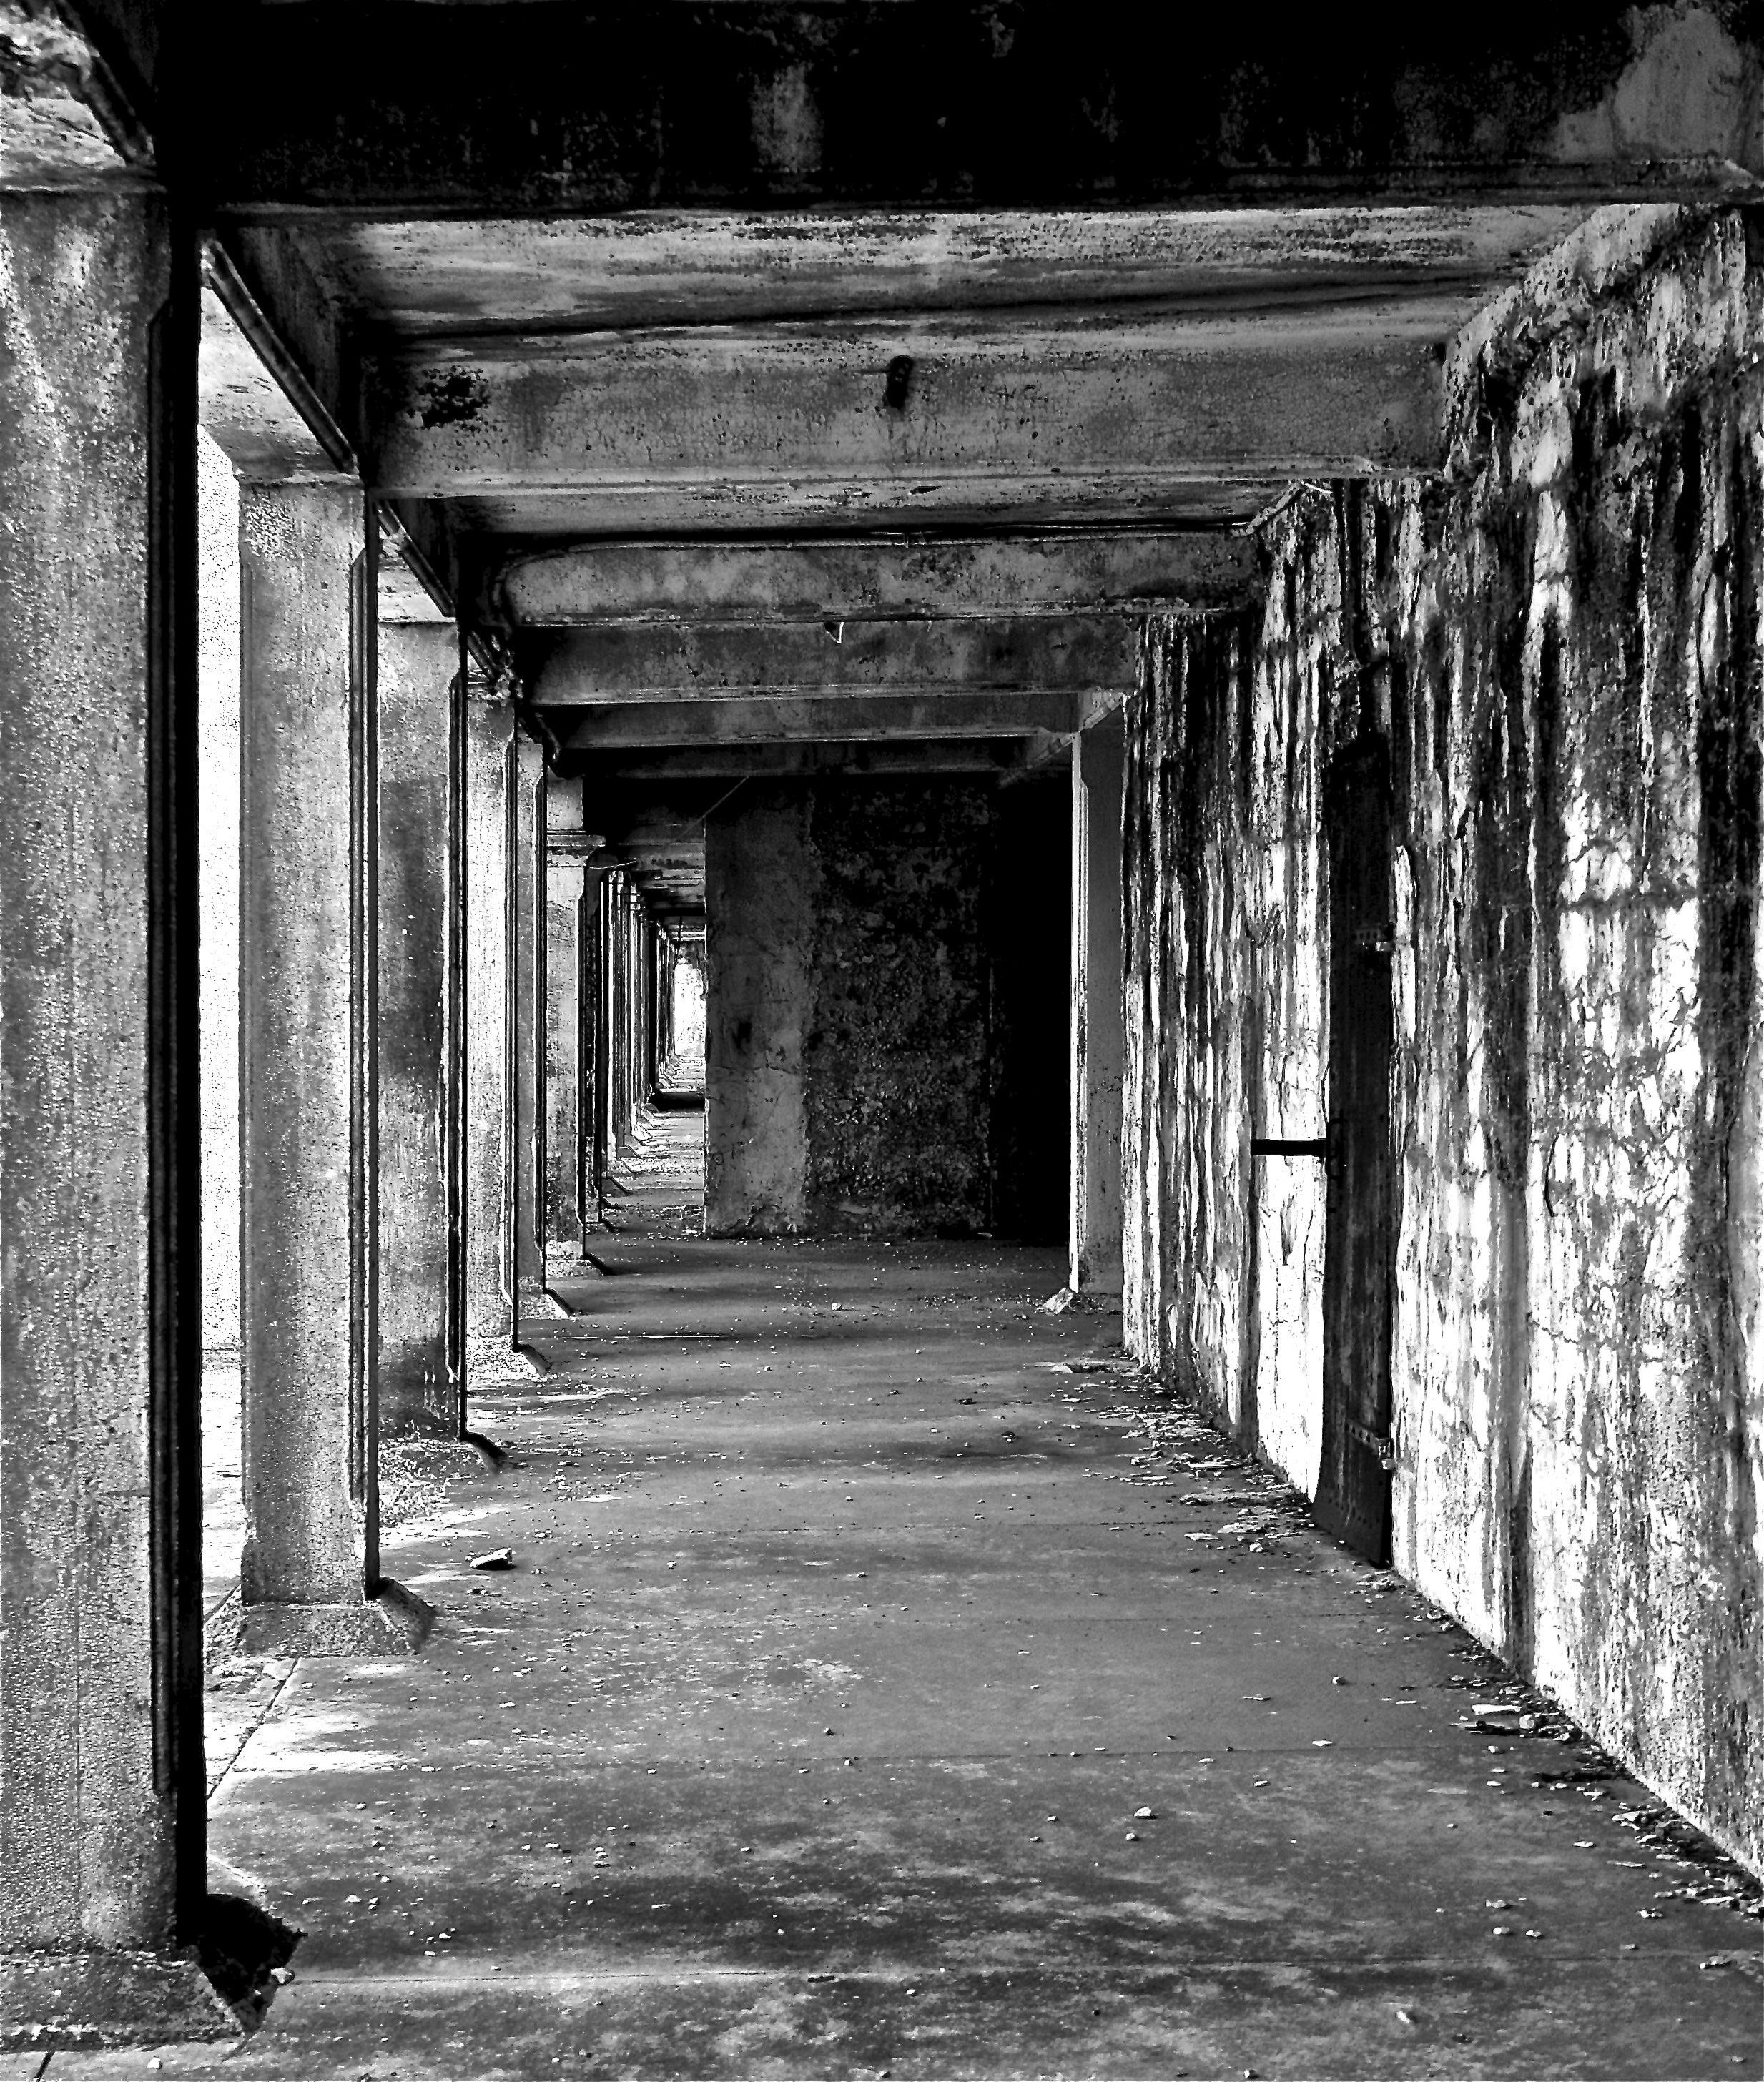
black and white, architecture, structure, wood, white, street, house, perspective, building, old, alley, pier, arch, column, darkness, decay, black, monochrome, temple, ruins, photograph, urban area, monochrome photography, ancient history